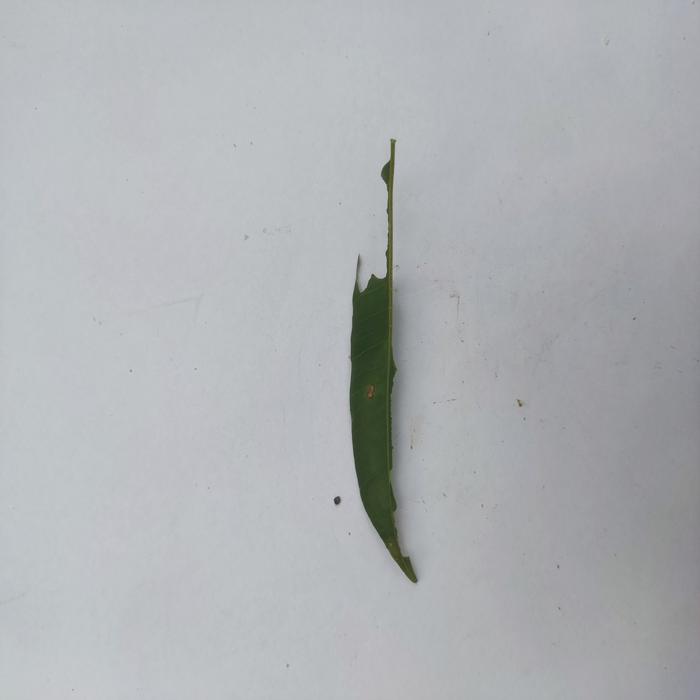
Crop: Hog Plum
Leaf condition: Caterpillars_Infestation